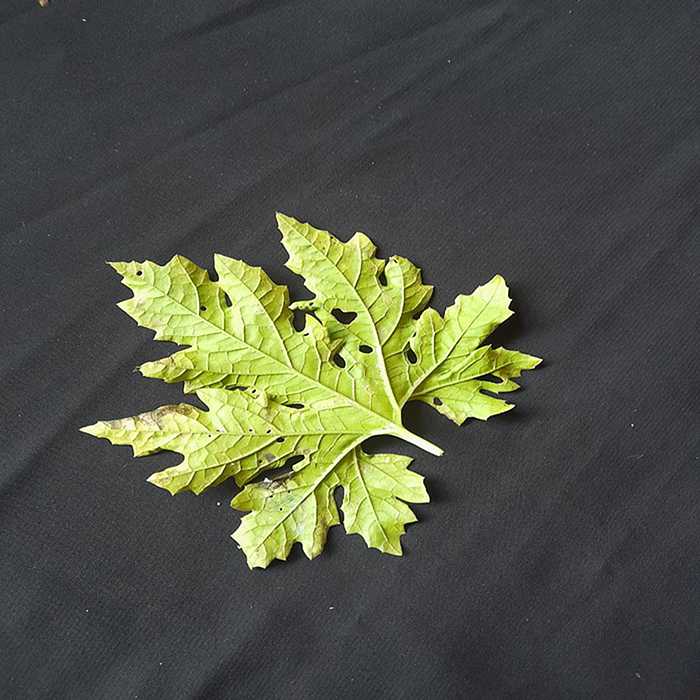
Plant: Bitter Gourd
Label: Downey mildew